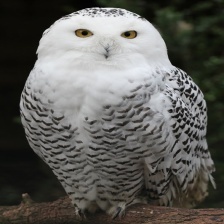
Species: SNOWY OWL
Scientific name: BUBO SCANDIACUS
ImageNet parent category: great_grey_owl